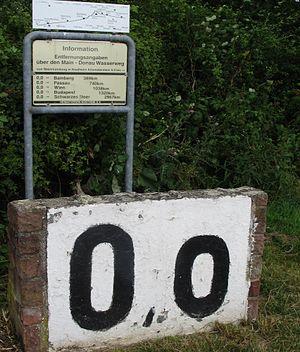
Le Main est un cours d'eau allemand, qui arrose notamment Francfort et conflue avec le Rhin sur sa rive droite, à Wiesbaden.